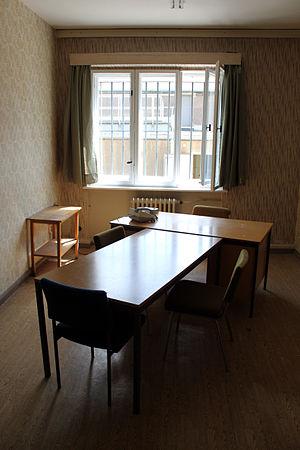
Mémorial de Berlin-Hohenschönhausen - Détention du Ministère de la Sécurité d'Etat - salle d'interrogatoire